Make It Rain: The Love of Money

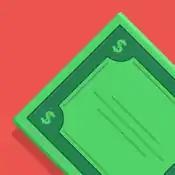
App icon on iTunes

Make It Rain: The Love of Money is a 2014 incremental mobile game published by American indie studio Space Inch LLC. In the first week after its launch on the Apple OS, it was with 2 million downloads the most downloaded game in the iTunes Store. Inside the game, virtual money can be earned with insider trading, subprime mortgages and the bribing of political figures. According to the creators, the game is a satire on the obsession with wealth. The game is available for Apple iOS, Android and Windows Phone operating systems. The idea for the game was originally inspired from a previously released game called "Make Money Rain".